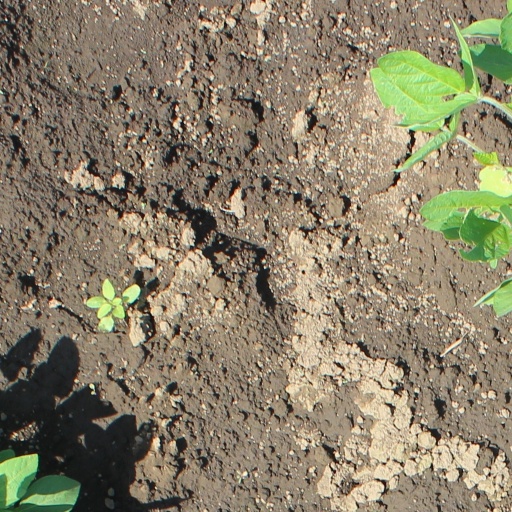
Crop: soybean